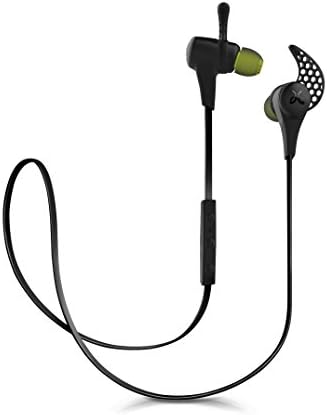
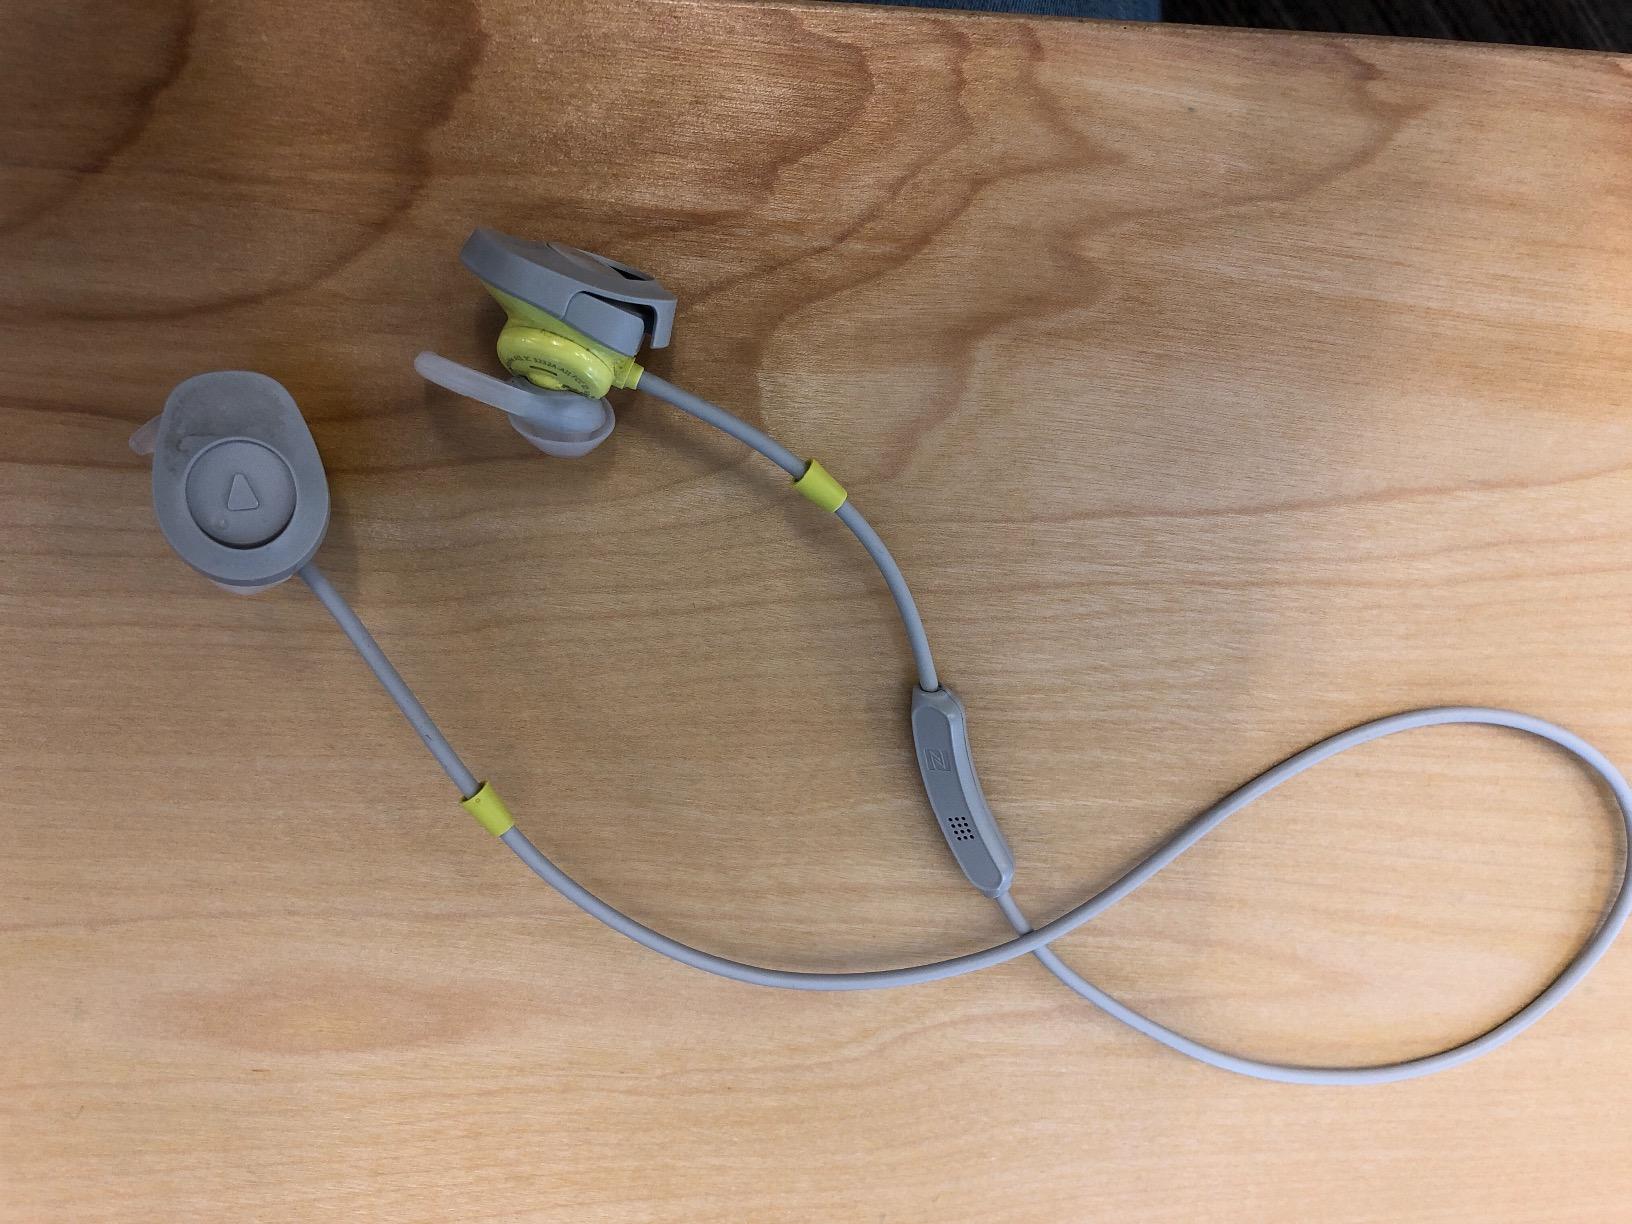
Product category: headphones
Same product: no